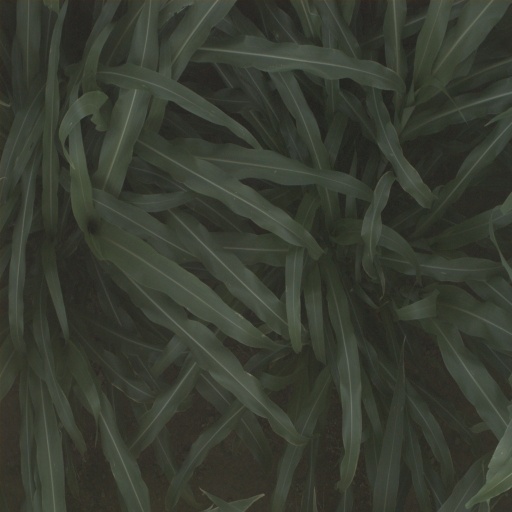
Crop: sorghum